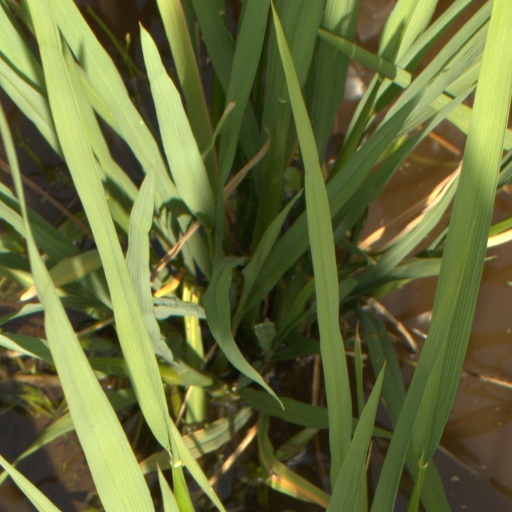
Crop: rice